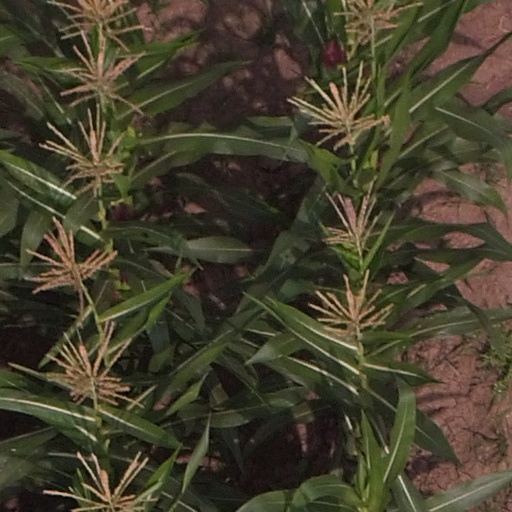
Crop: maize; corn